Institute of Ethiopian Studies

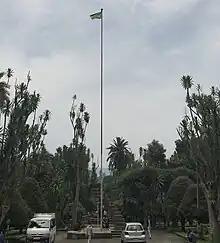
Behind the flag is the spiral staircase was built during the Italian occupation. Each step marked a year of Mussolini's rule. It was meant to symbolize Fascist domination. Upon restoration of Haile Selassie to the throne, the Lion of Judah statue was placed atop the staircase.

Upon Italian liberation, Selassie was restored to the throne, and in 1950, the palace became the (unofficial) headquarters of the Empire.